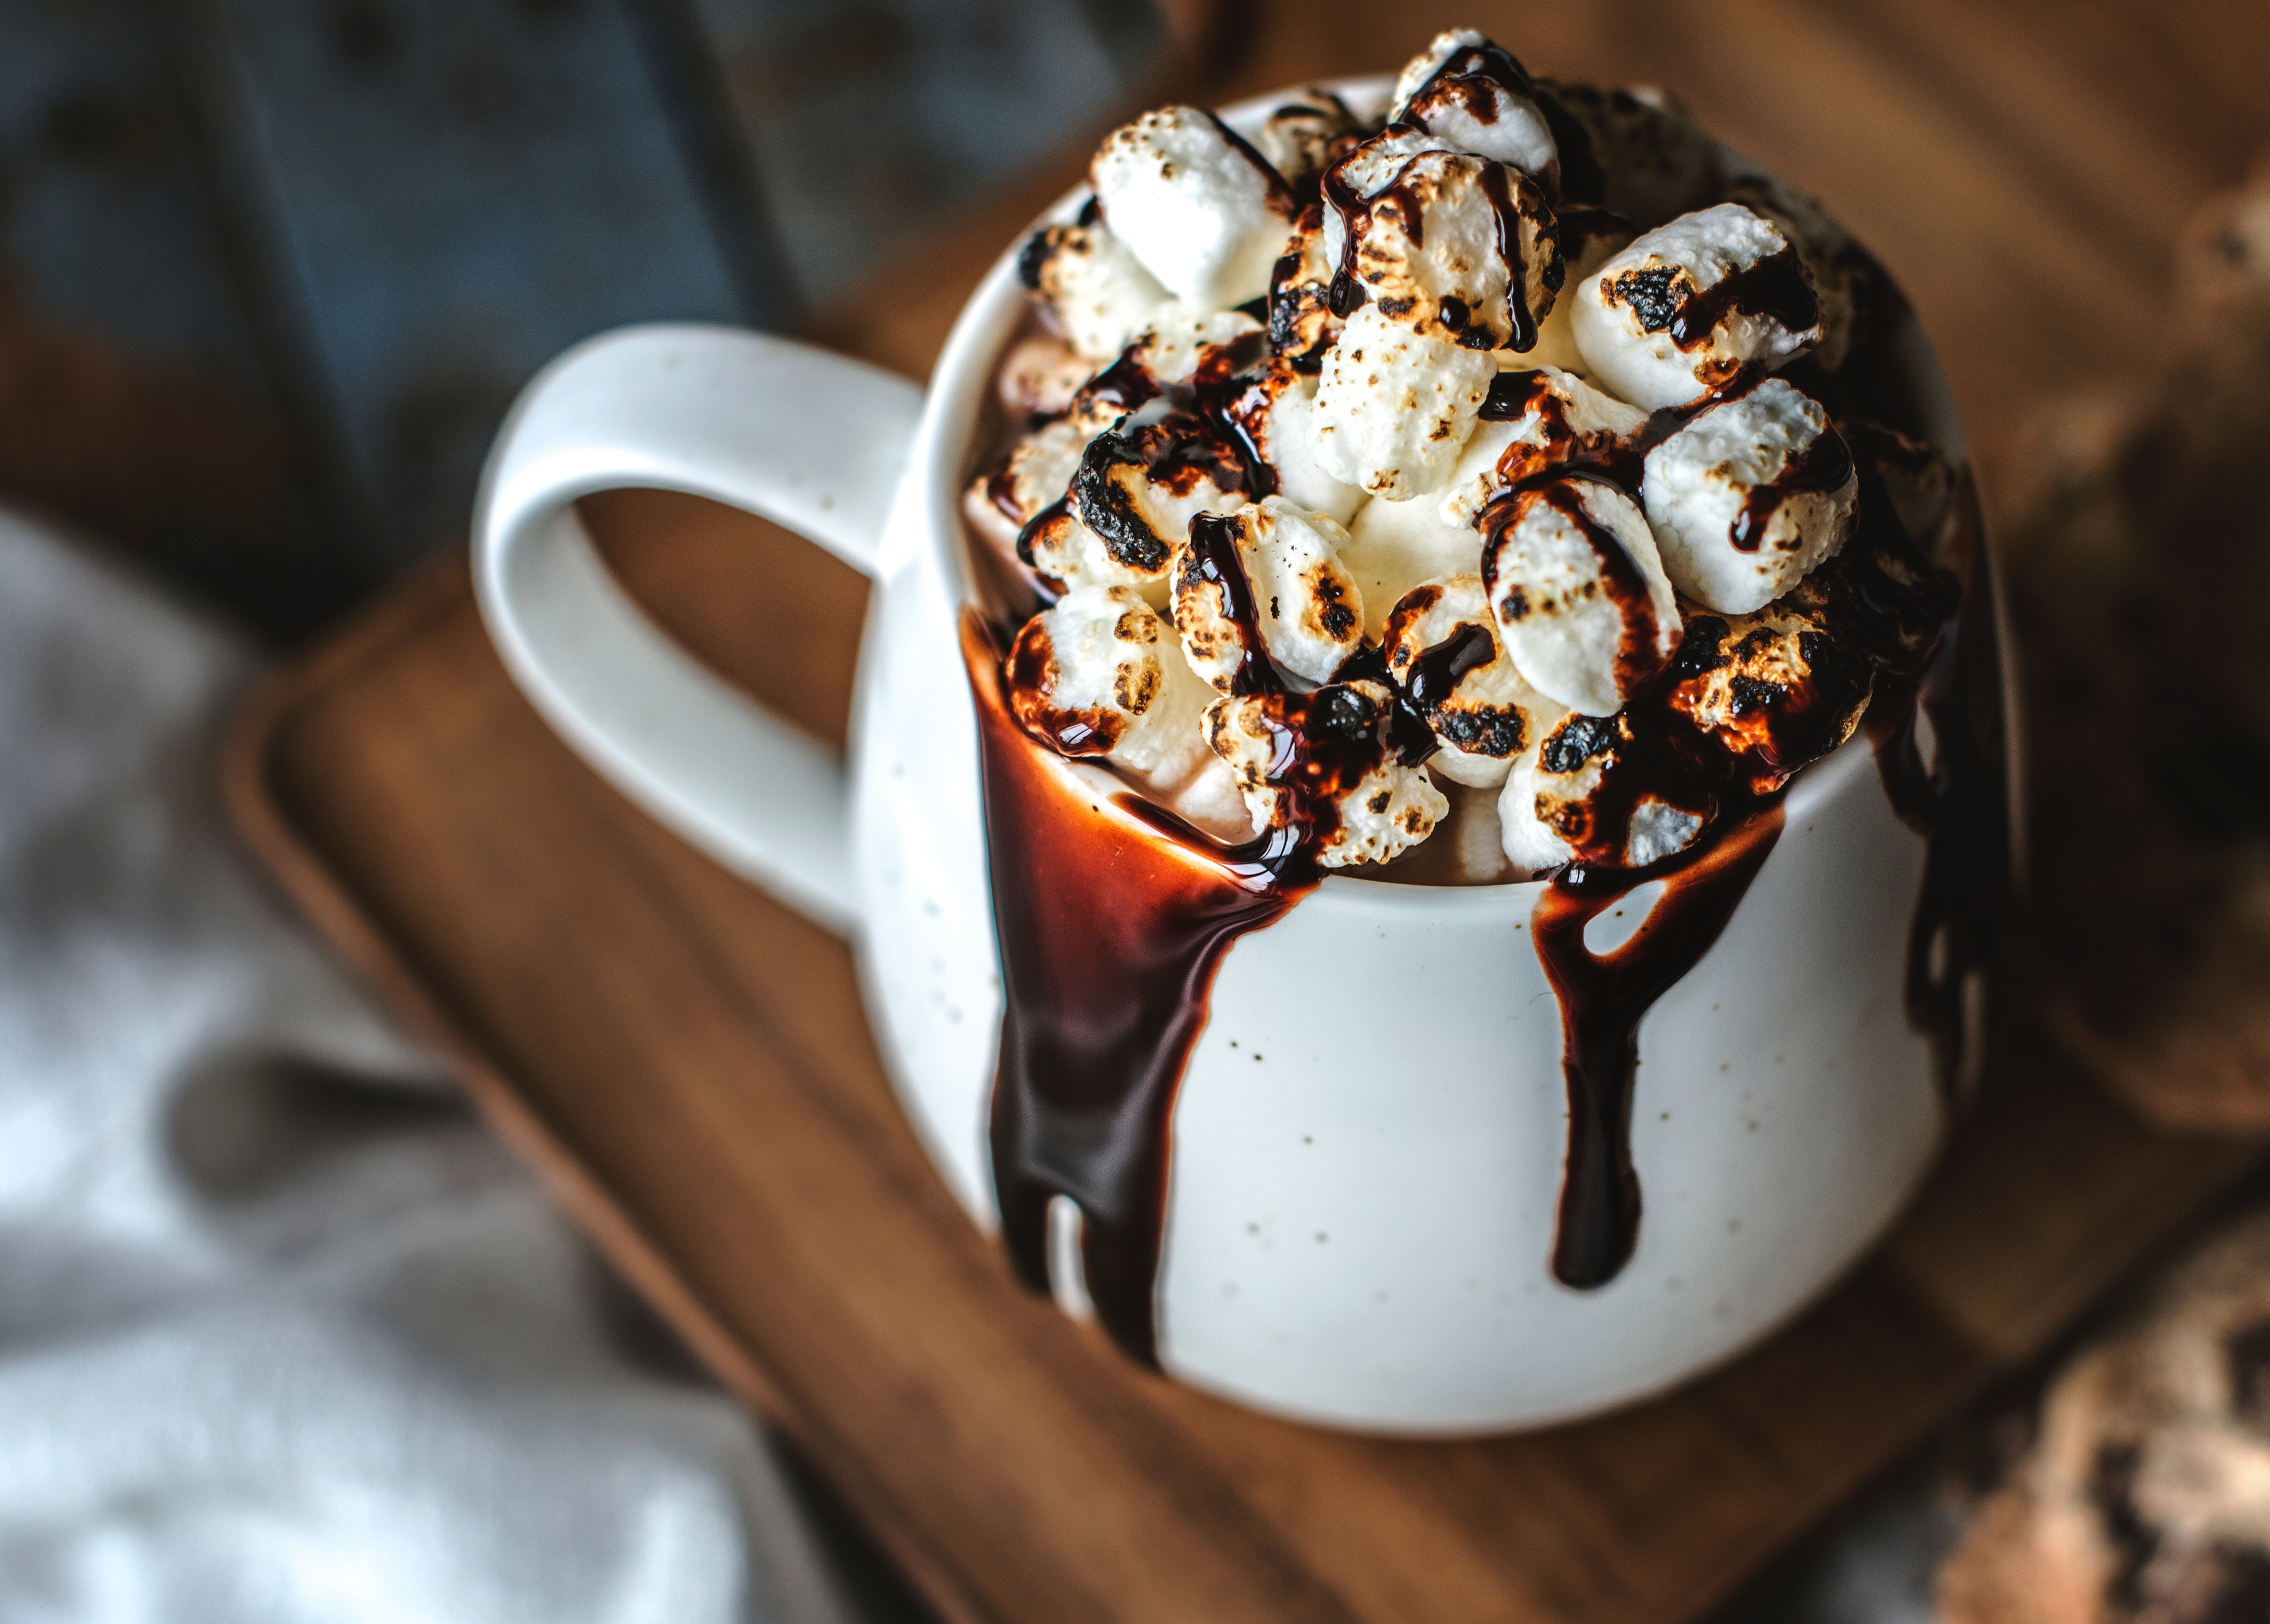
food, sundae, dish, cuisine, whipped cream, dessert, frozen dessert, chocolate syrup, ingredient, hot chocolate, cream, ice cream, affogato, dame blanche, chocolate, pudding, non alcoholic beverage, marshmallow, meringue, dairy, snack, drink, profiterole, parfait